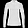
Label: Pullover